Azores

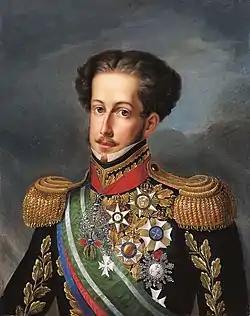
King-Emperor Pedro IV & I planned and launched his campaign in the Liberal Wars from the Azores in name of his daughter Queen Maria II

An English raid of the Azores in 1589 successfully plundered some islands and harbouring ships; eight years later, a second raid failed – the Islands Voyage.